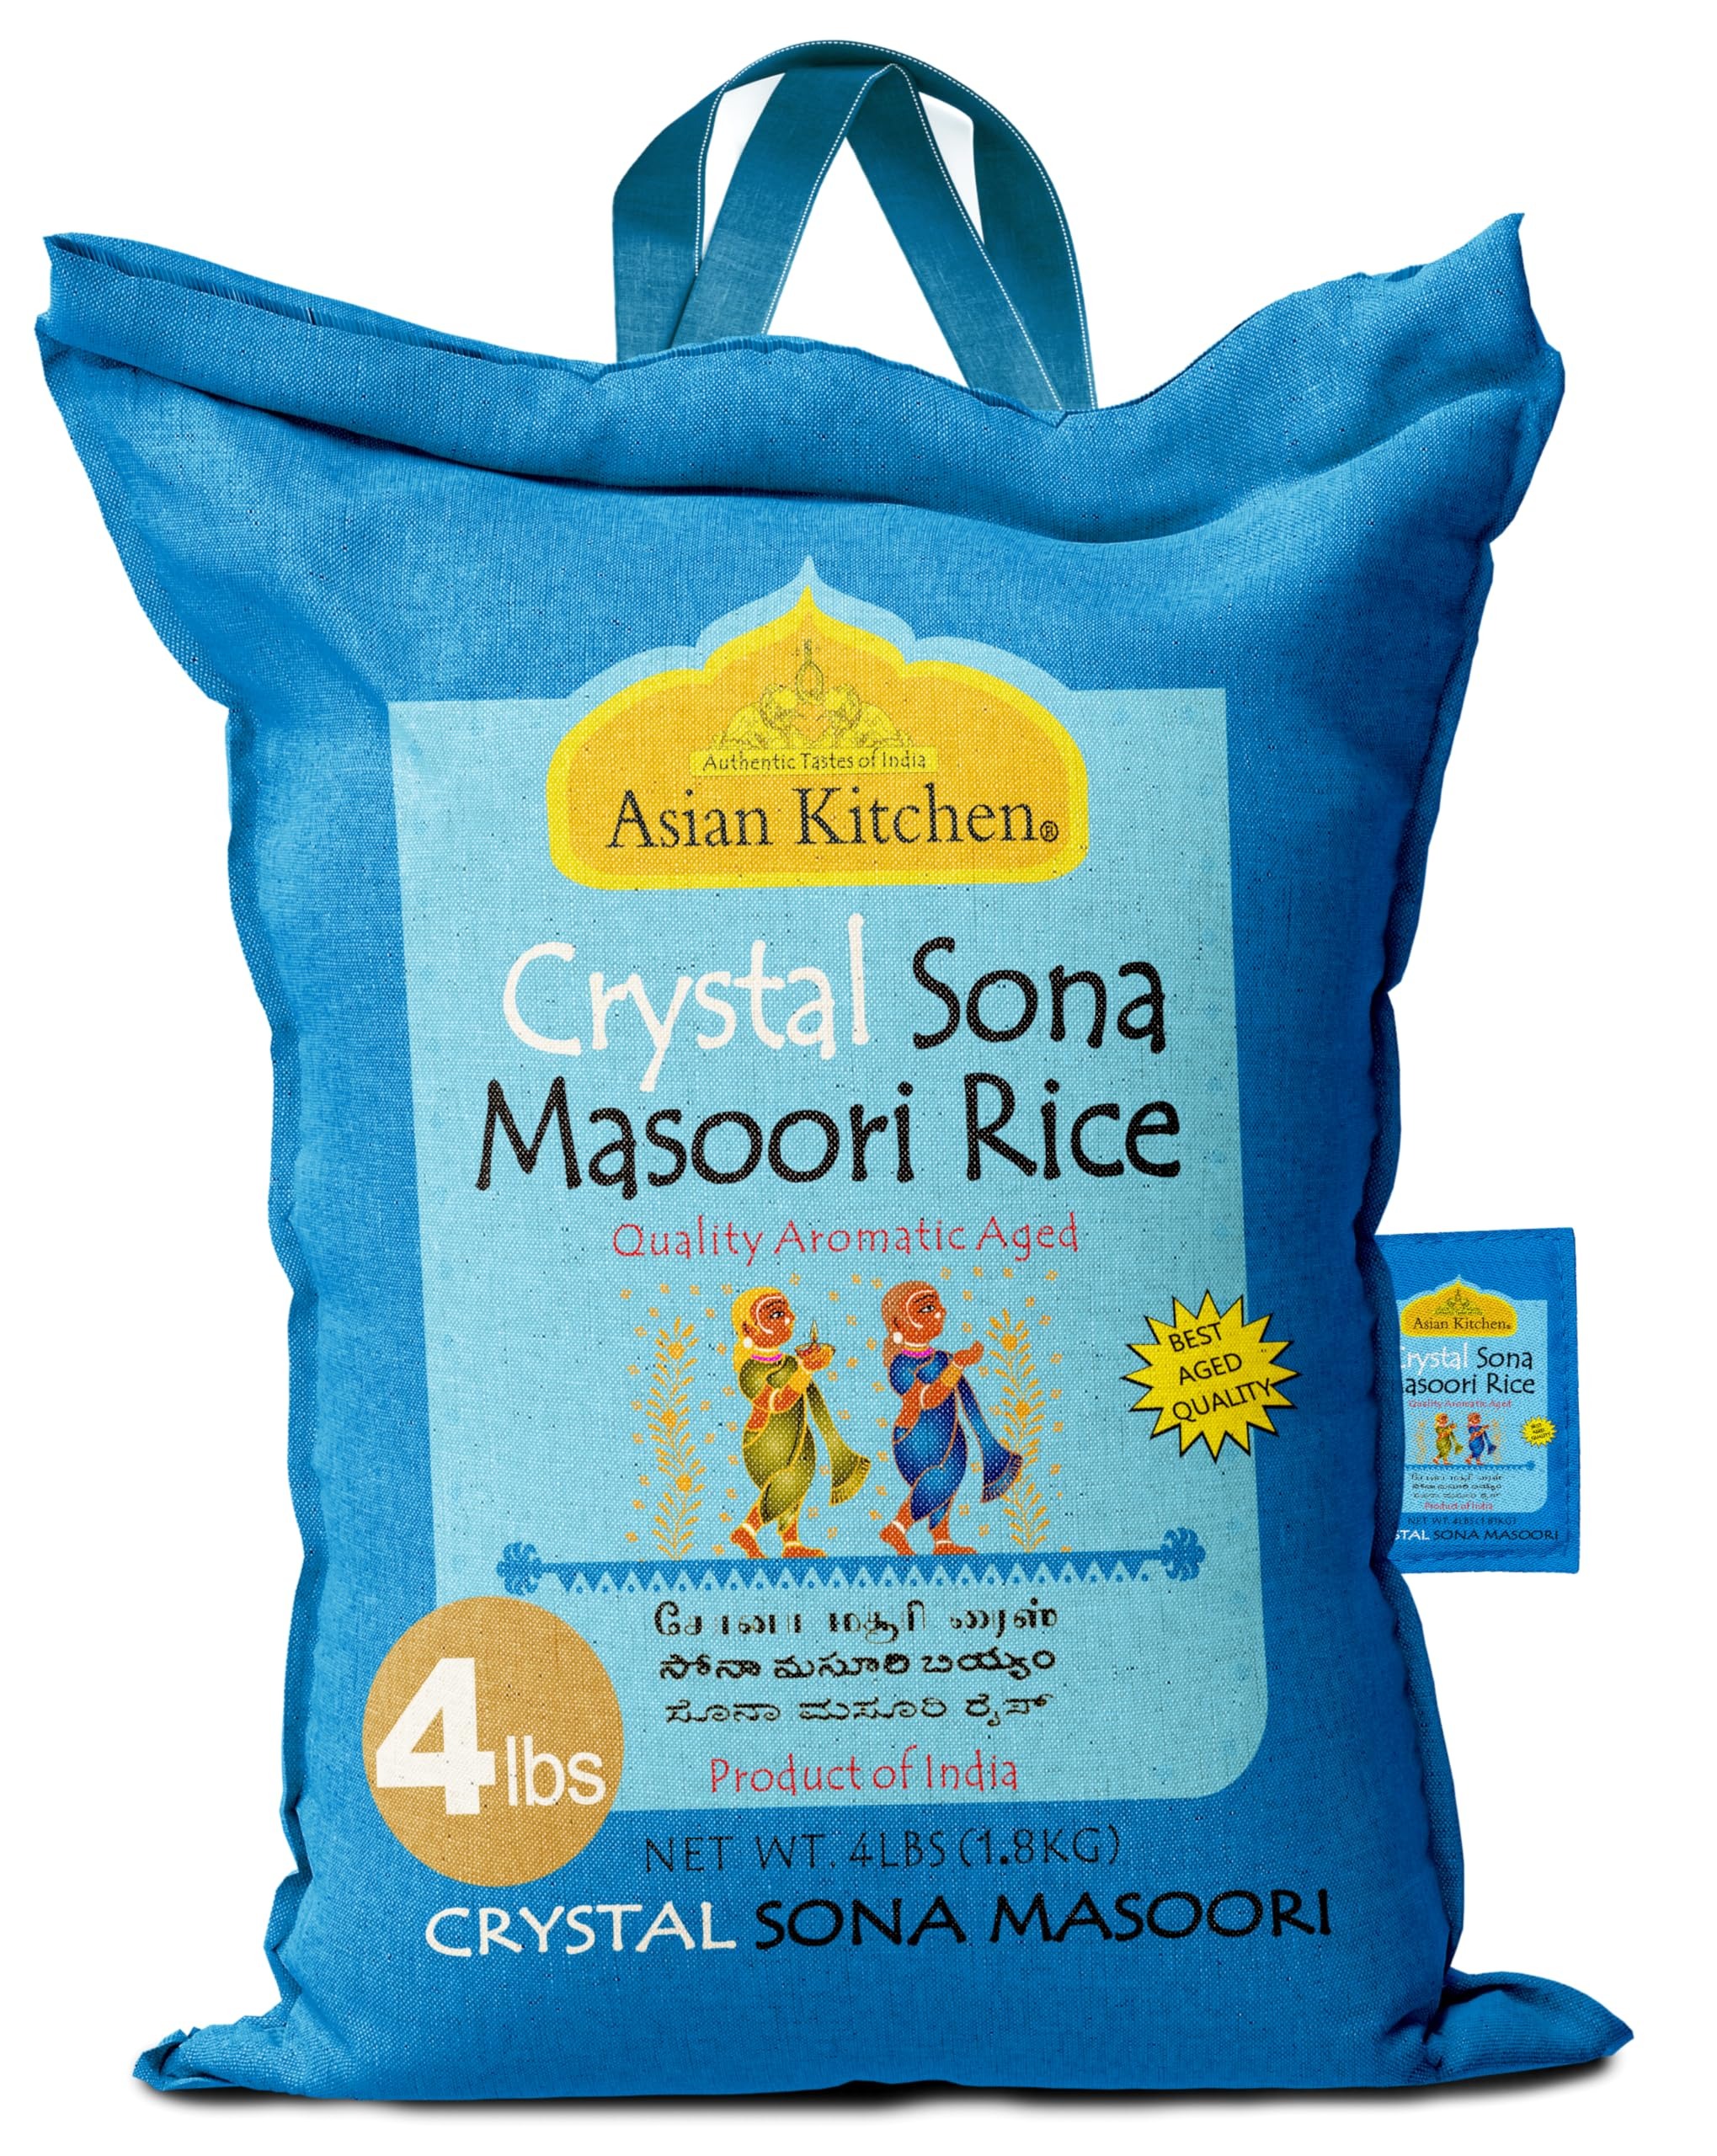
Item Name: Asian Kitchen Crystal Sona Masoori Aged Rice 4-Pound Bag, 4lbs (1.81kg) Short Grain Rice ~ All Natural | Gluten Friendly | Vegan | Indian Origin | Export Quality
Bullet Point 1: You'll LOVE our Crystal Sona Masoori by Asian Kitchen--Here's Why: 100% Natural, No preservatives & Great Health Benefits.
Bullet Point 2: 🍚Aged 18-24 Months for Best Taste. All Natural, Gluten Friendly Indian Origin, Export Quality & Great Taste!
Bullet Point 3: 🍚Rani is a USA based company selling quality foods for over 40 years, buy with confidence!
Bullet Point 4: 🍚Healthy Medium-short Grain rice made especially for Customer Satisfaction!
Bullet Point 5: 🍚Net Wt. 4lbs (1.81kg) Authentic Indian Product, Packed in Eco-friendly cloth Reusable bags
Product Description: Aged 18-24 Months for Best Taste. All Natural, Gluten Friendly, Indian Origin, Export Quality & Great Taste! Healthy Medium-short Grain rice made especially for Customer Satisfaction!
Value: 64.0
Unit: Ounce

Price: 13.99